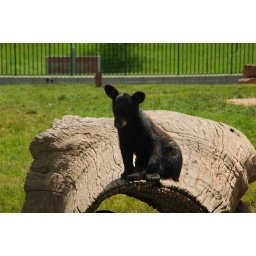
this is a black bear cub at bear country USA near Rapid City, SD.